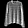
Label: Pullover